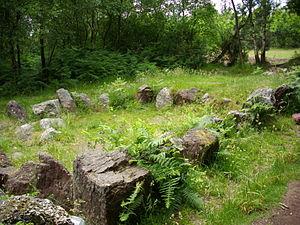
Le jardin aux Moines, dans la forêt de Paimpont
Tréhorenteuc [tʁeɔʁɑ̃tœk] est une commune française située dans le département du Morbihan, en région Bretagne et à la frontière avec l'Ille-et-Vilaine.